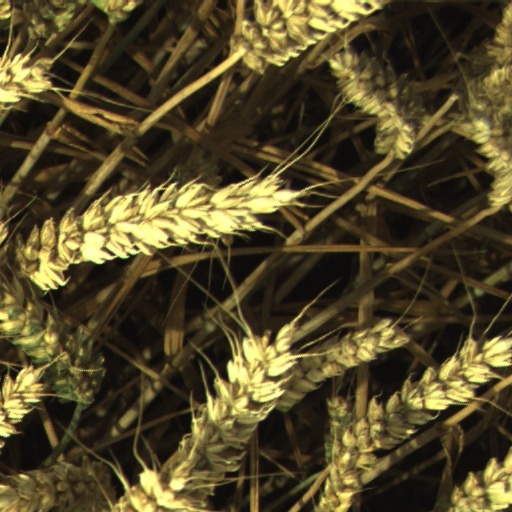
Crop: wheat